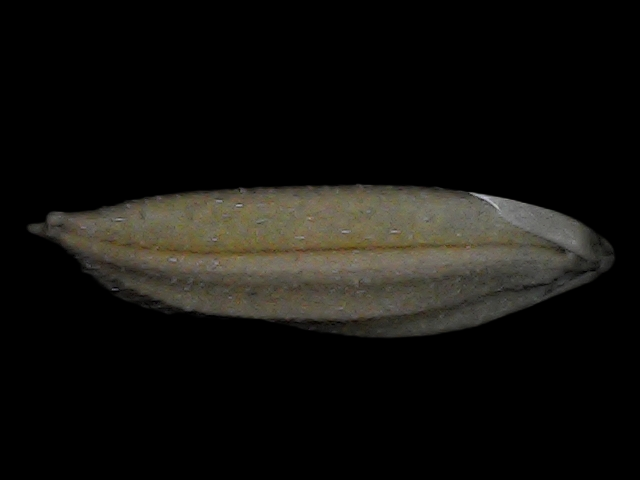
Rice variety: Bd72